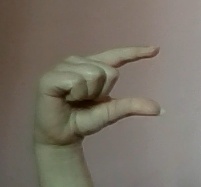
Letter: dal